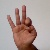
The image shows a hand gesture representing the letter 'F' in Indian Sign Language.